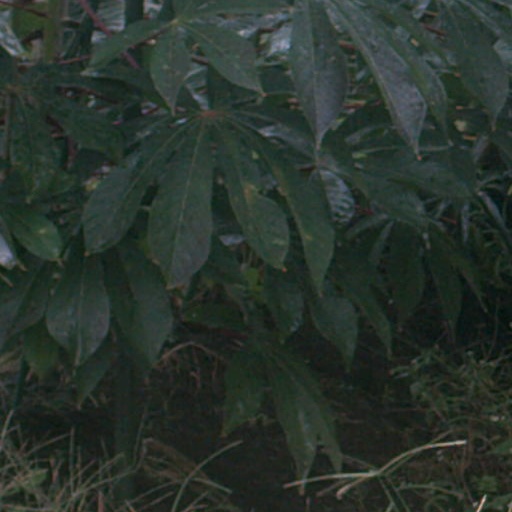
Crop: cassava